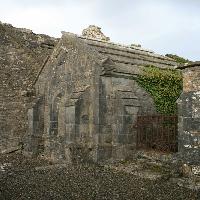
Weather: cloudy or overcast